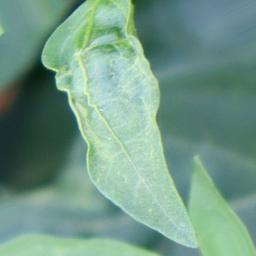
Label: healthy